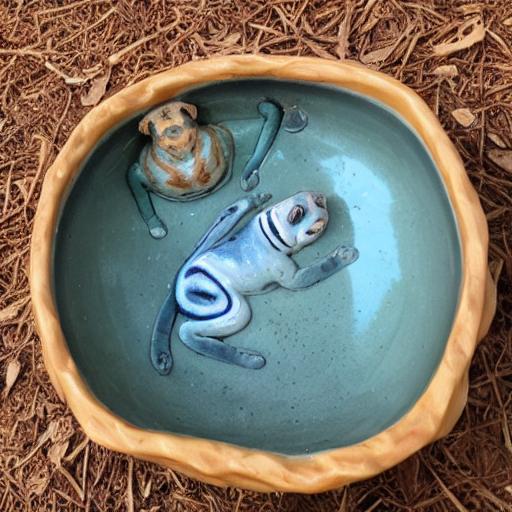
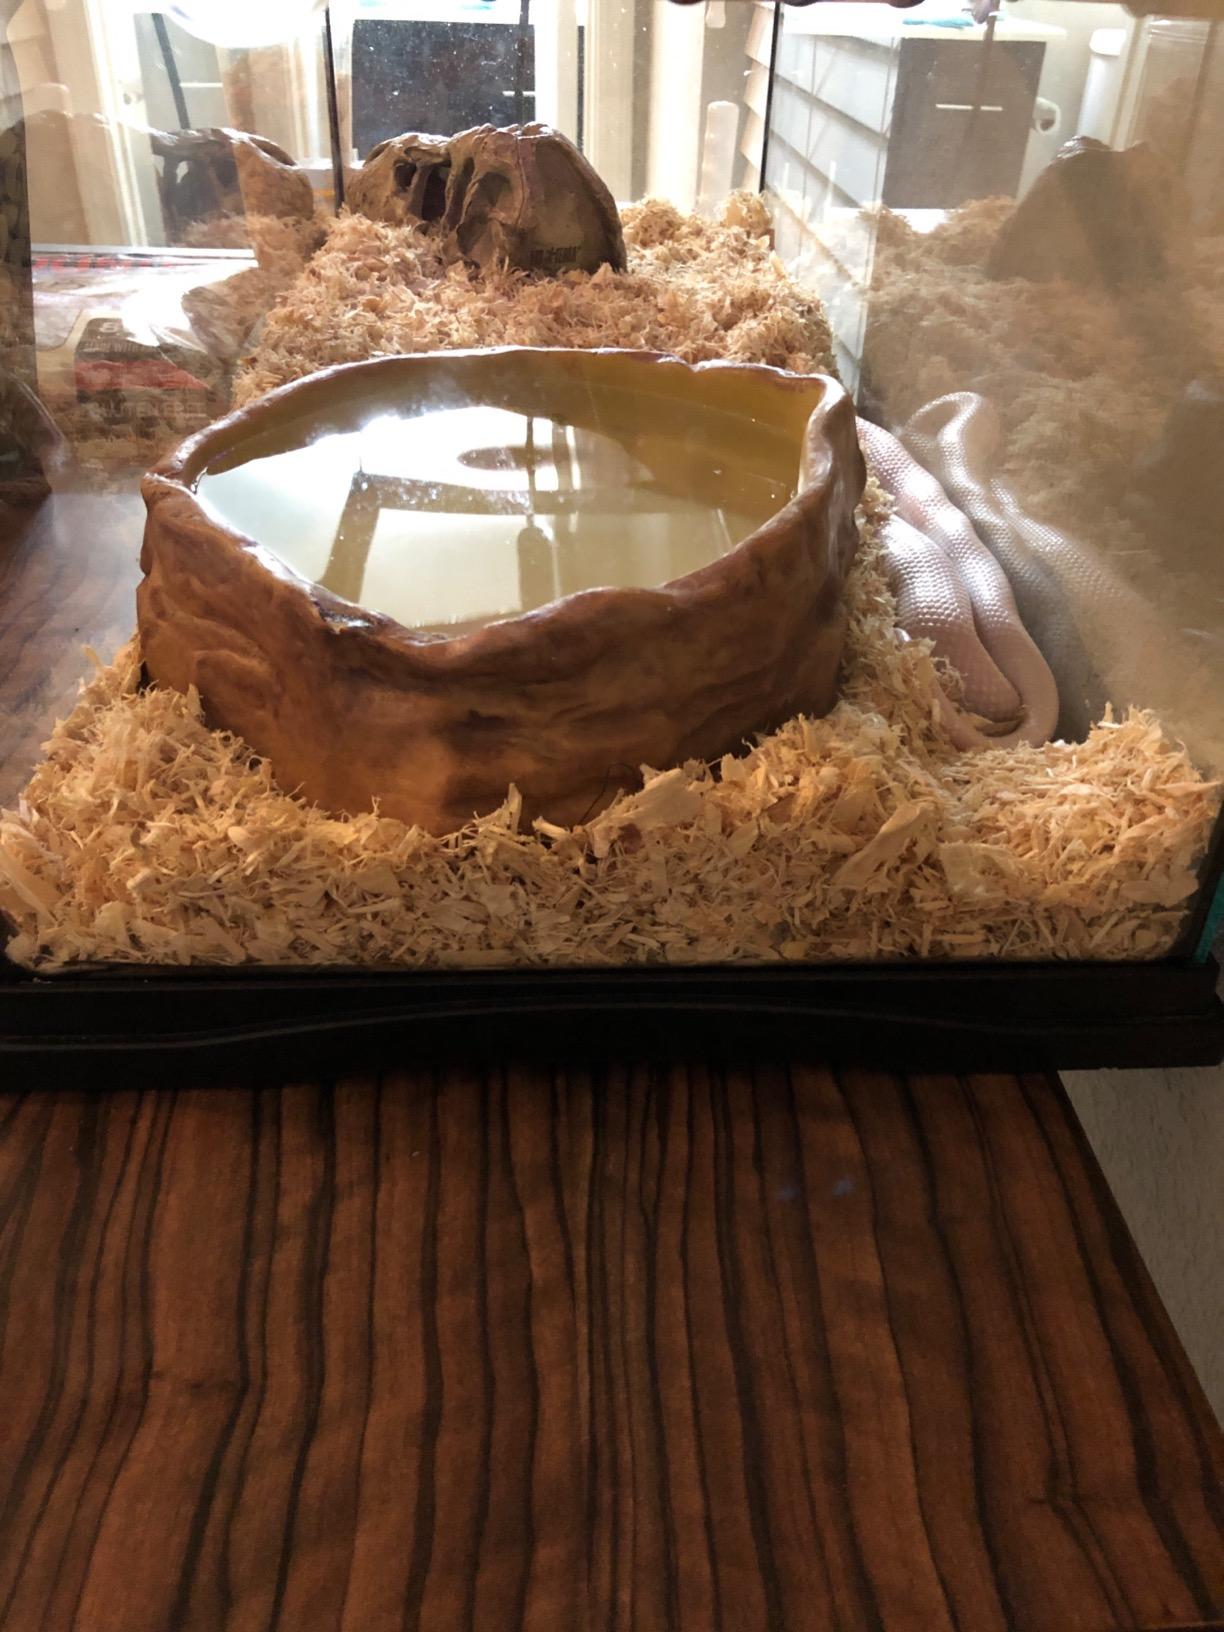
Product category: items_bowl
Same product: no